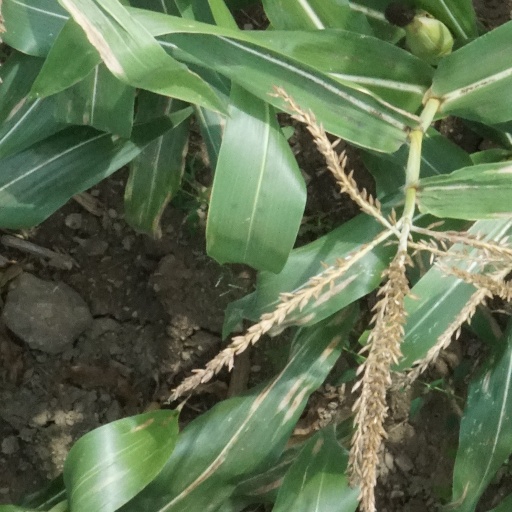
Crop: maize; corn